Fullback (gridiron football)

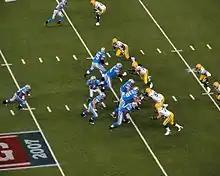
Running behind the fullback: The QB is about to hand the ball over to the half back #45 who will run with it behind the full back #49

Fullbacks in the run game are historically more valued as power runners used for their ability to fight for yards as opposed to being fast backs valued for their elusiveness and ability to make explosive plays on the ground.